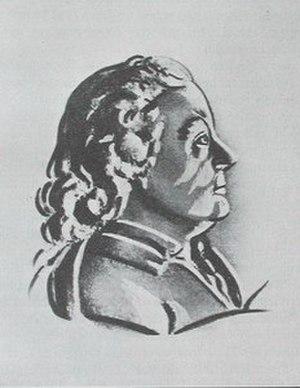
Christian Mayer, né le 20 août 1719 à Mödritz et décédé le 16 avril 1783 à Heidelberg, était un prêtre jésuite morave, astronome, philosophe et physicien.